Joy Homestead

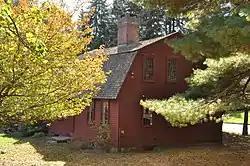

The Joy Homestead, also known as the Job Joy House, is a historic house on Old Scituate Avenue in Cranston, Rhode Island. This -story gambrel-roof wood-framed house was built between 1764 and 1778. It was occupied by members of the Joy family until 1884, and was acquired by the Cranston Historical Society in 1959. It was a stopping point on the first day's march in 1781 of the French Army troops marching from Providence to Yorktown, Virginia during the American Revolutionary War.